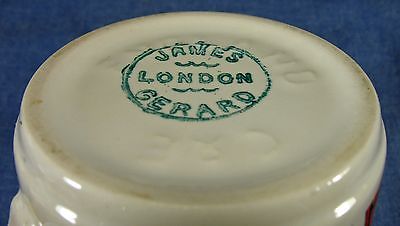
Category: mug